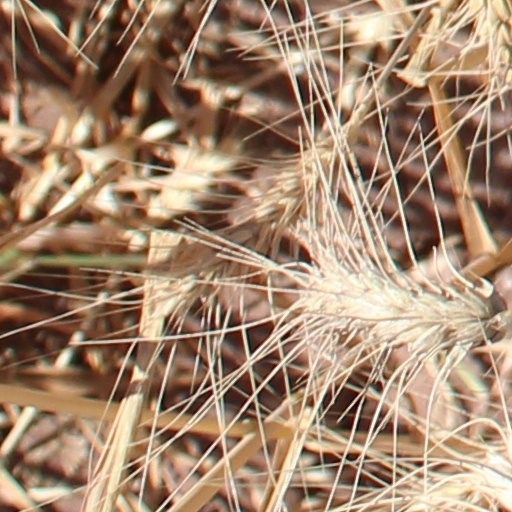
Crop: wheat